Question: Please indicate a possible affordance area of the sit_on_bench that can be used for sitting on
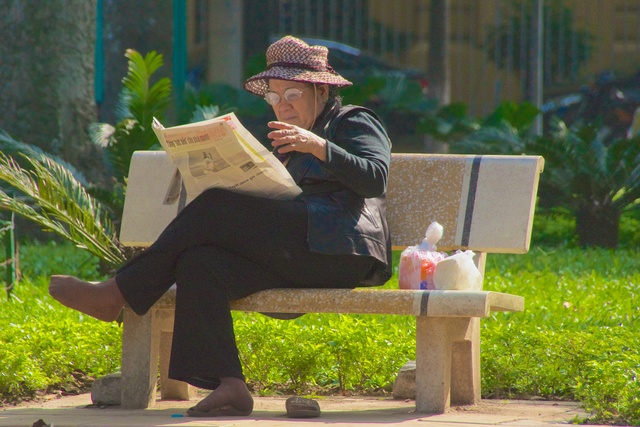
Answer: [121.833, 269.571, 526.548, 300.0]